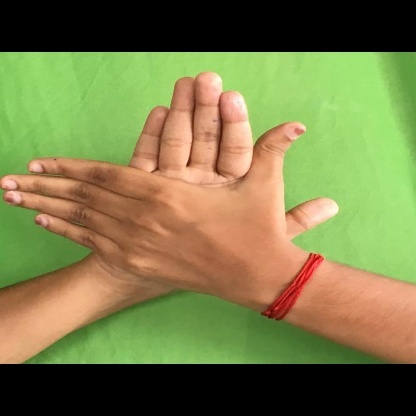
Mudra: Chakra